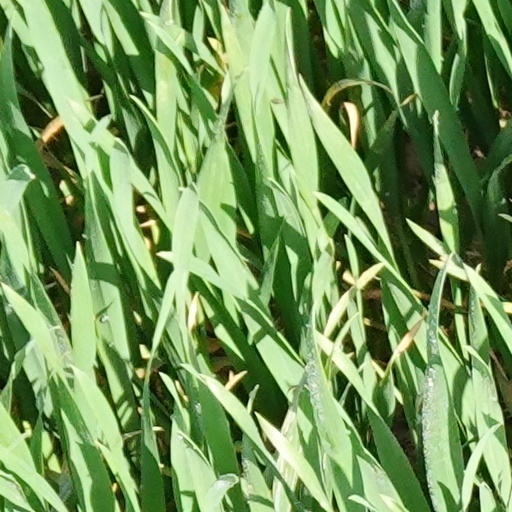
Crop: wheat